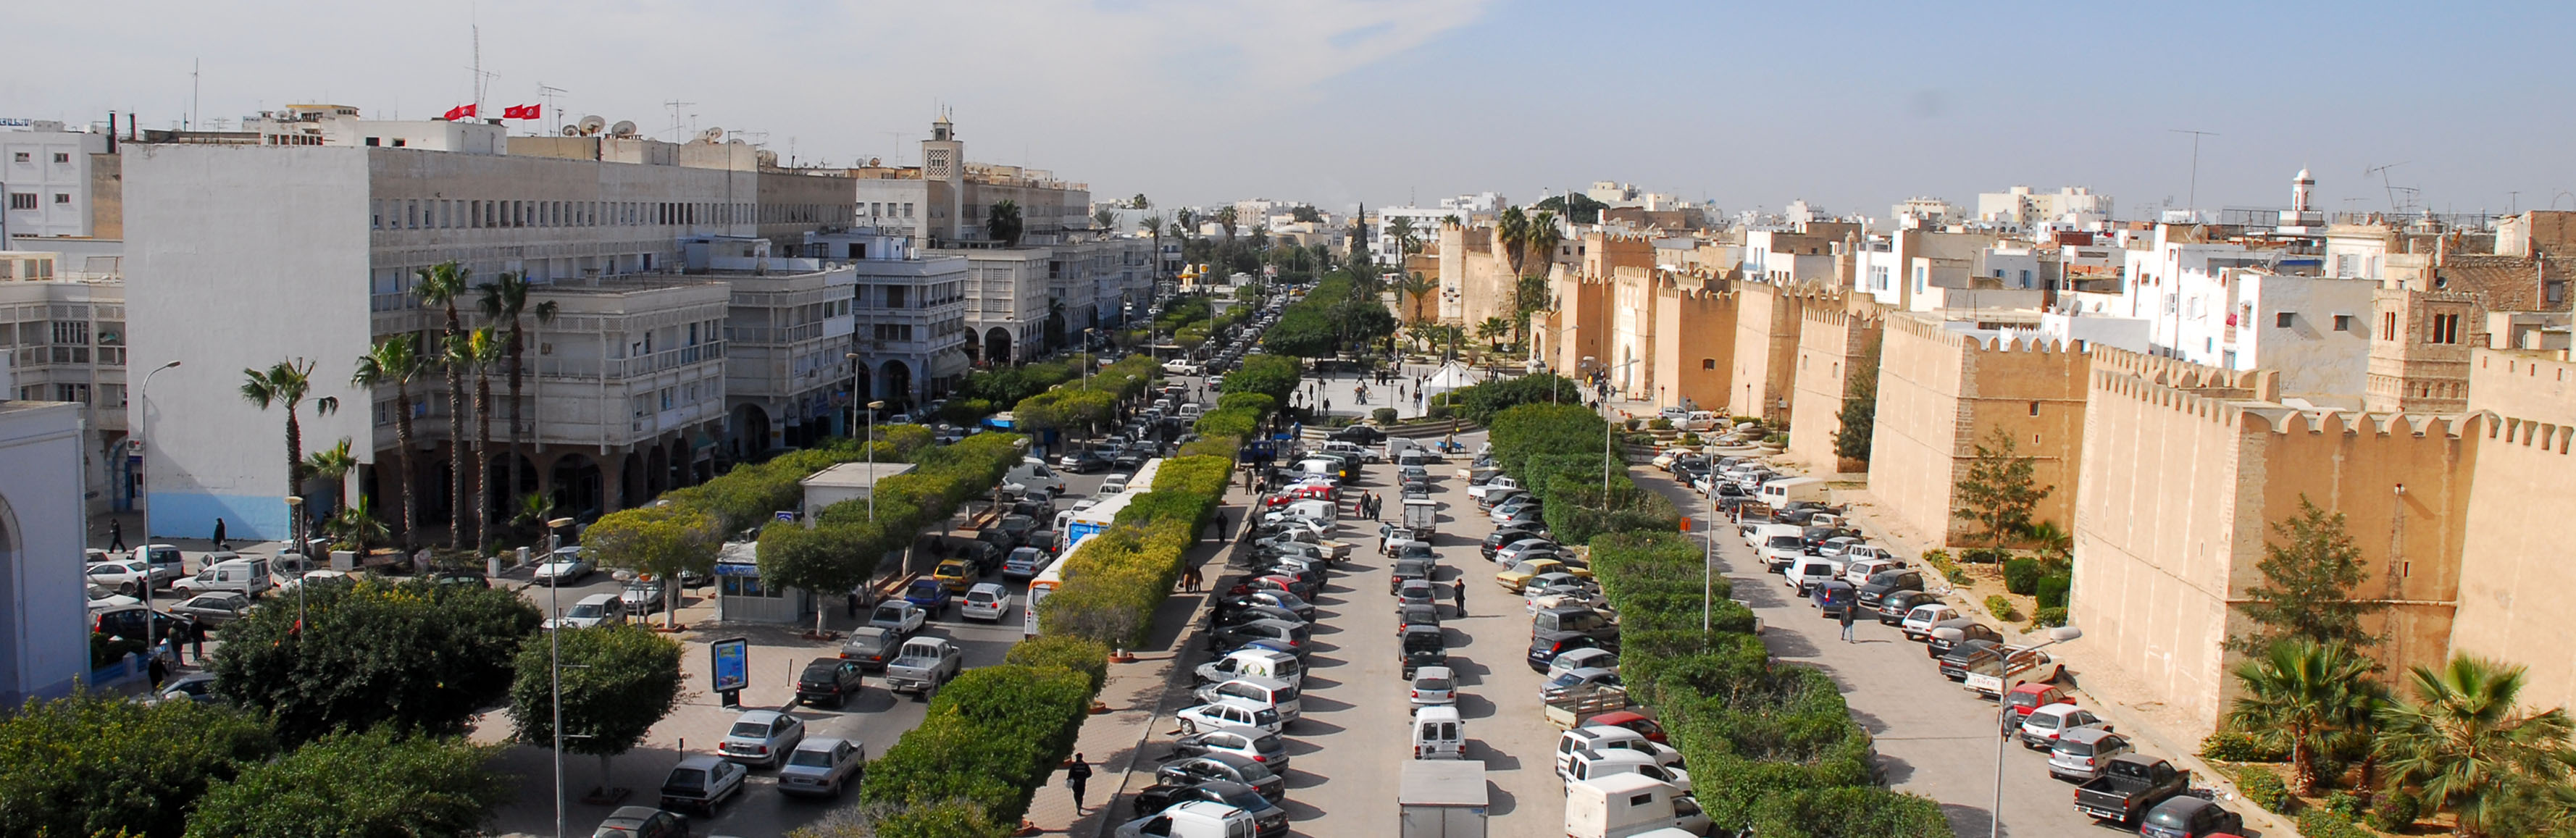
road, traffic, street, car, residential area, metropolitan area, neighbourhood, urban area, city, human settlement, town, urban design, suburb, building, mixed use, metropolis, thoroughfare, architecture, downtown, plaza, tourism